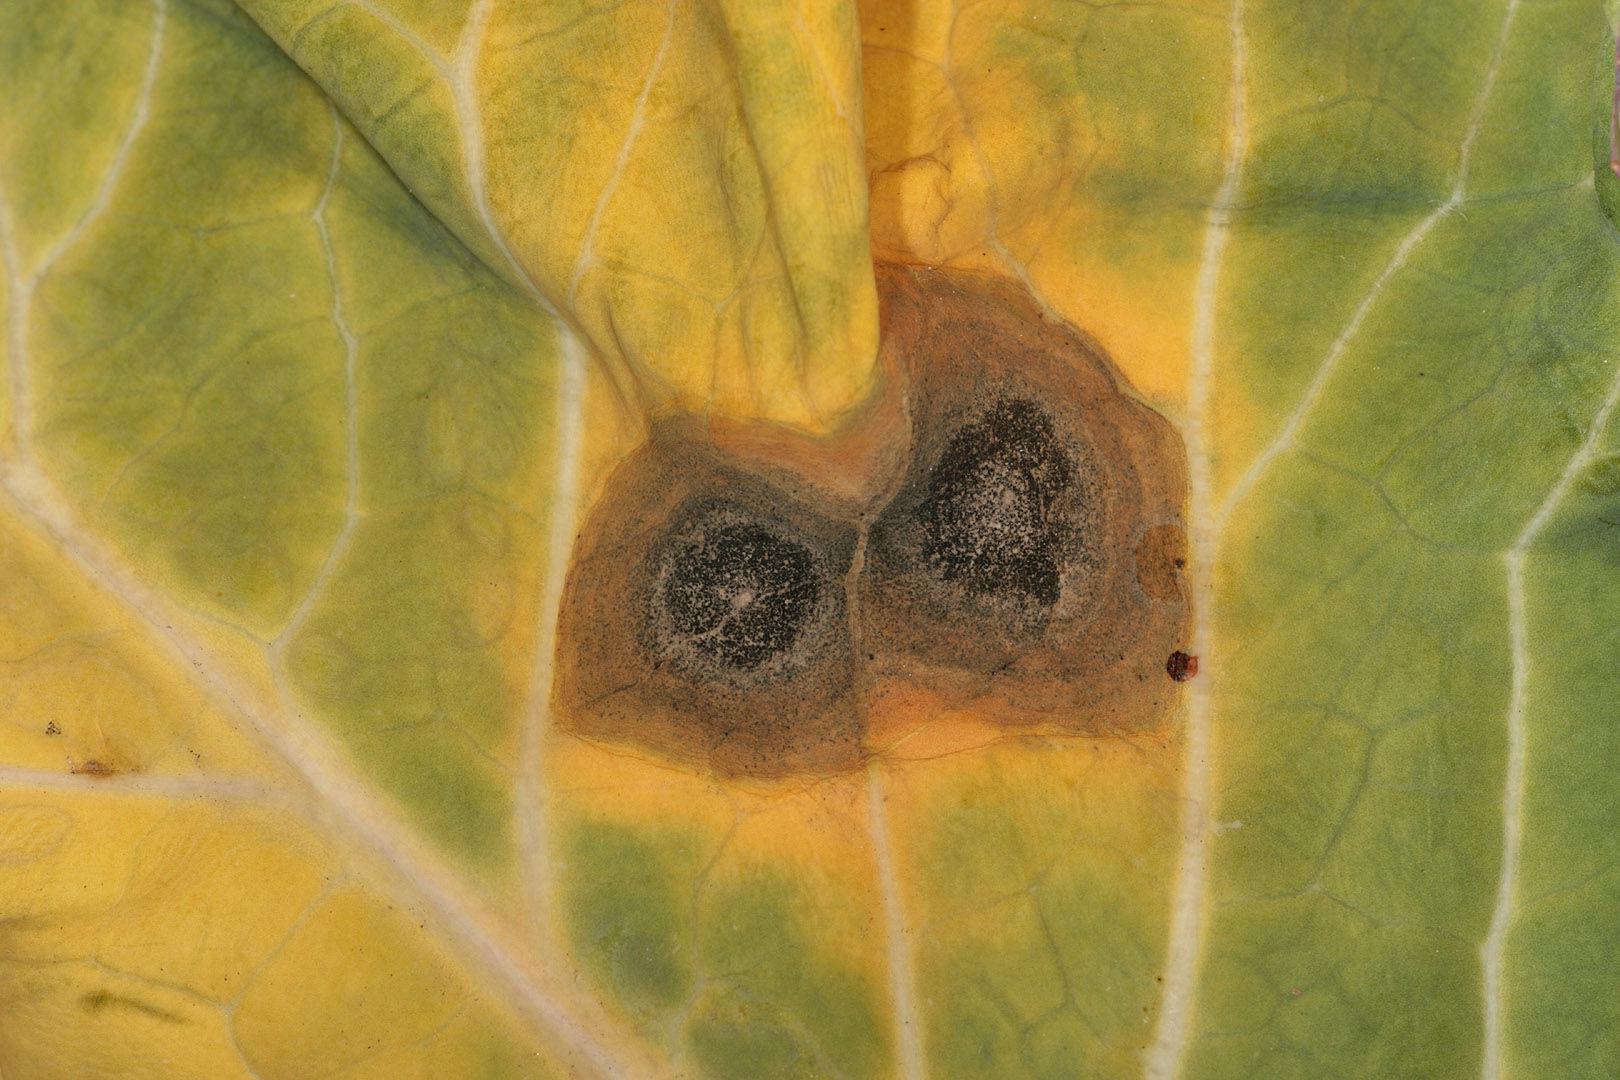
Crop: unknown
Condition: broccoli_broccoli_ring_spot